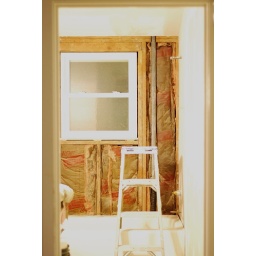
new window and progress in the bathroom